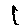
Label: 1